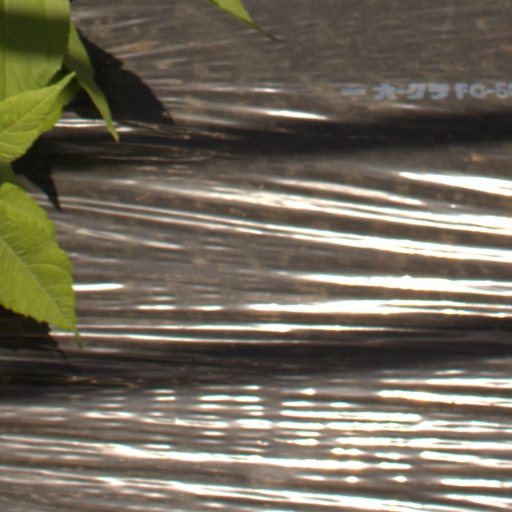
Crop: Jerusalem artichoke